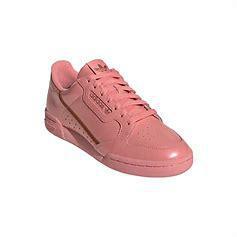
Brand: Adidas
Model: Continental 80